A4061 road

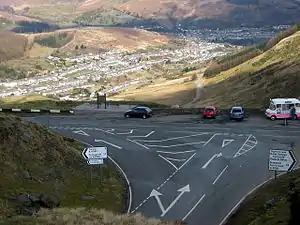
The A4061 at the Bwlch y Clawdd summit, overlooking Cwmparc, with an ice cream van in view

The A4061 is the main road linking Bridgend with Hirwaun via the Ogmore and Rhondda Valleys in South Wales. It is a mix of streets connecting former mining communities, and mountain passes built as relief work for unemployed miners.